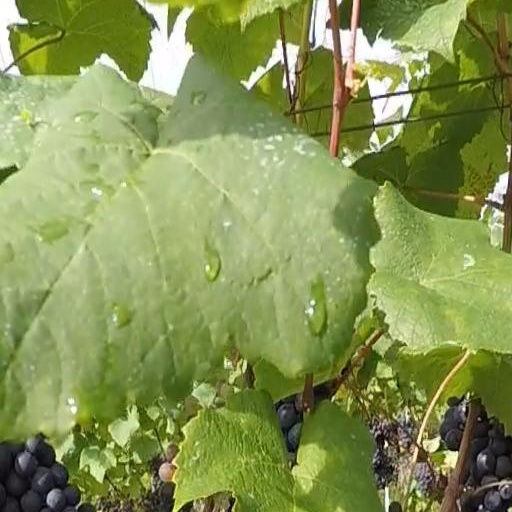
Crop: grape